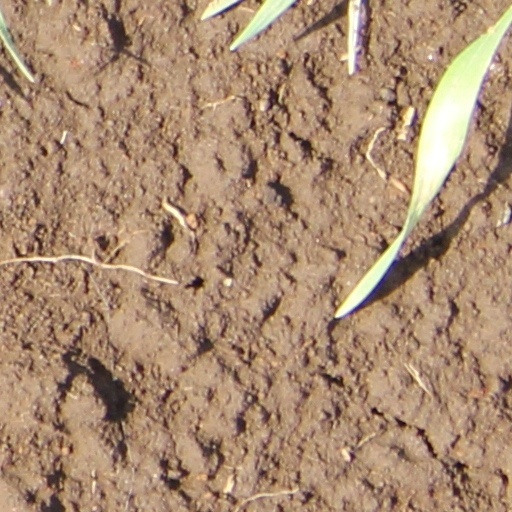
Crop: wheat